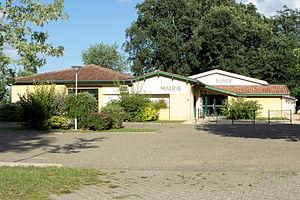
Mairie de Lucbardez-et-Bargues
Lucbardez-et-Bargues est une commune du Sud-Ouest de la France, située dans le département des Landes.